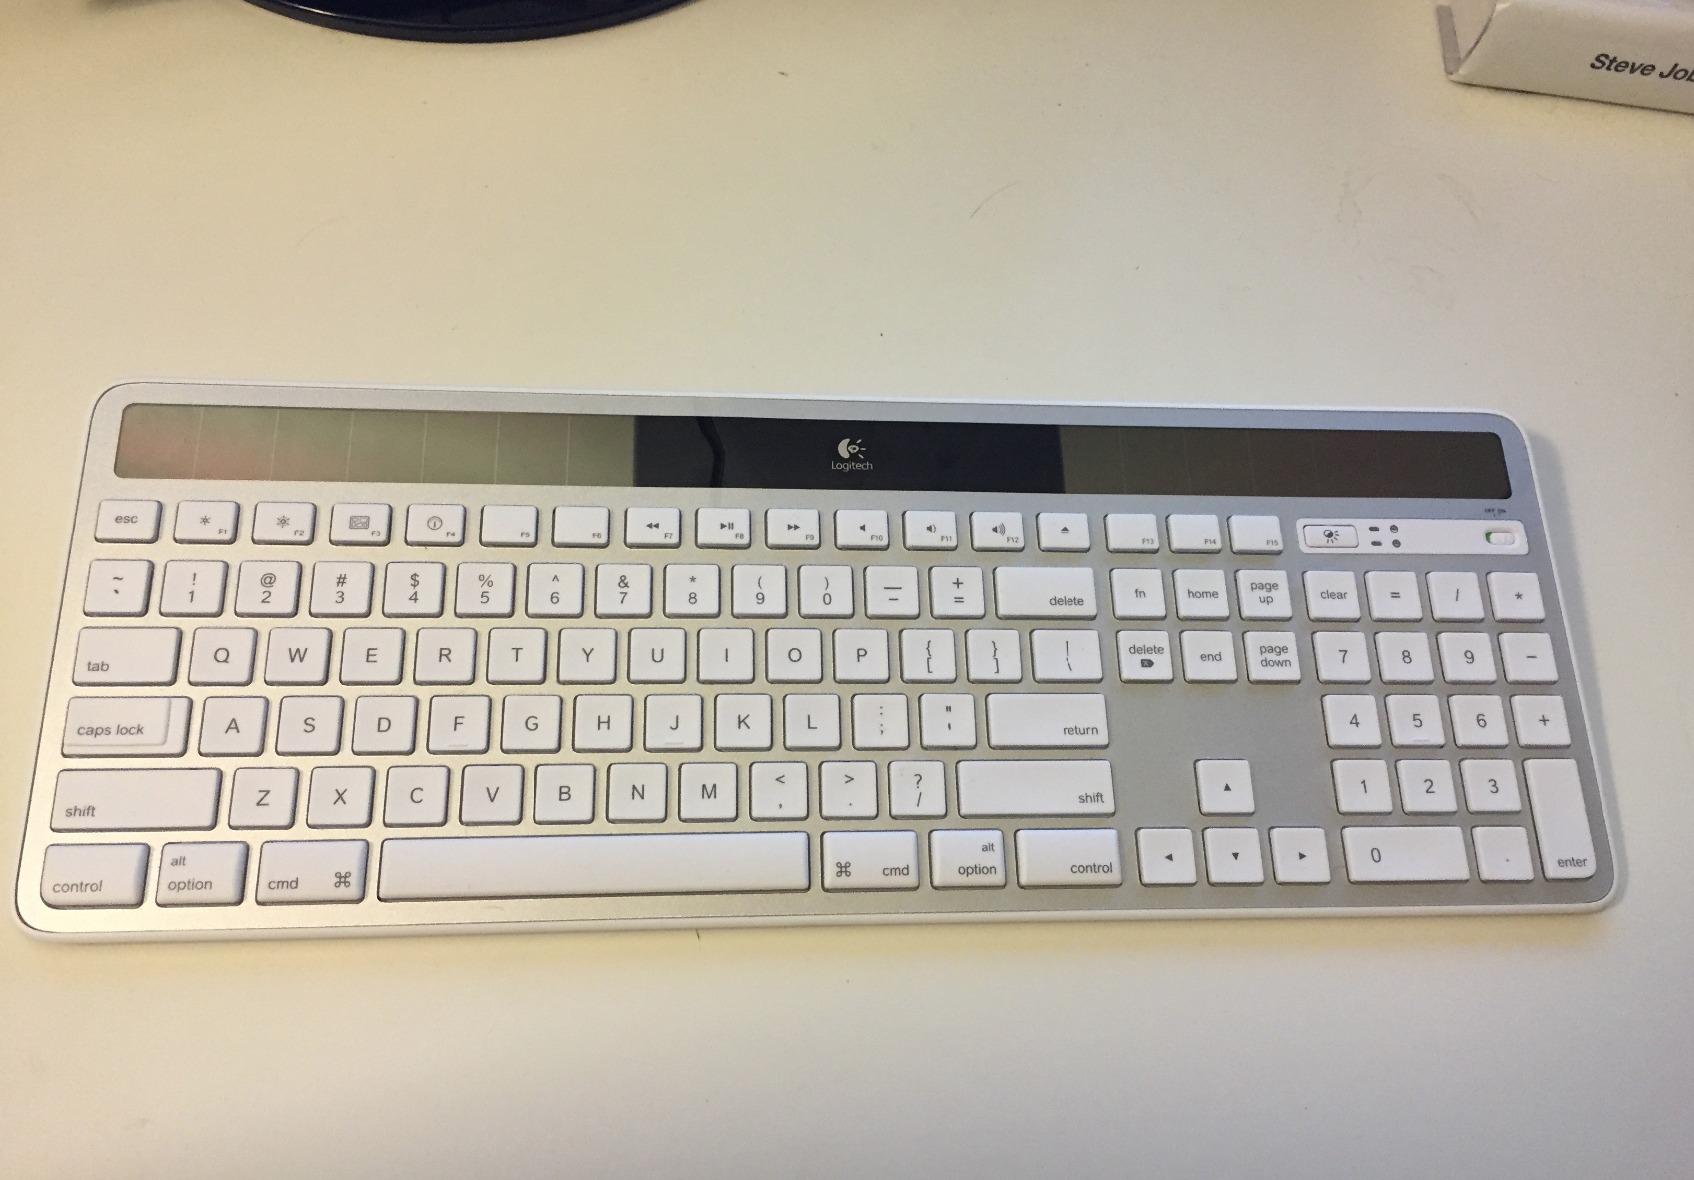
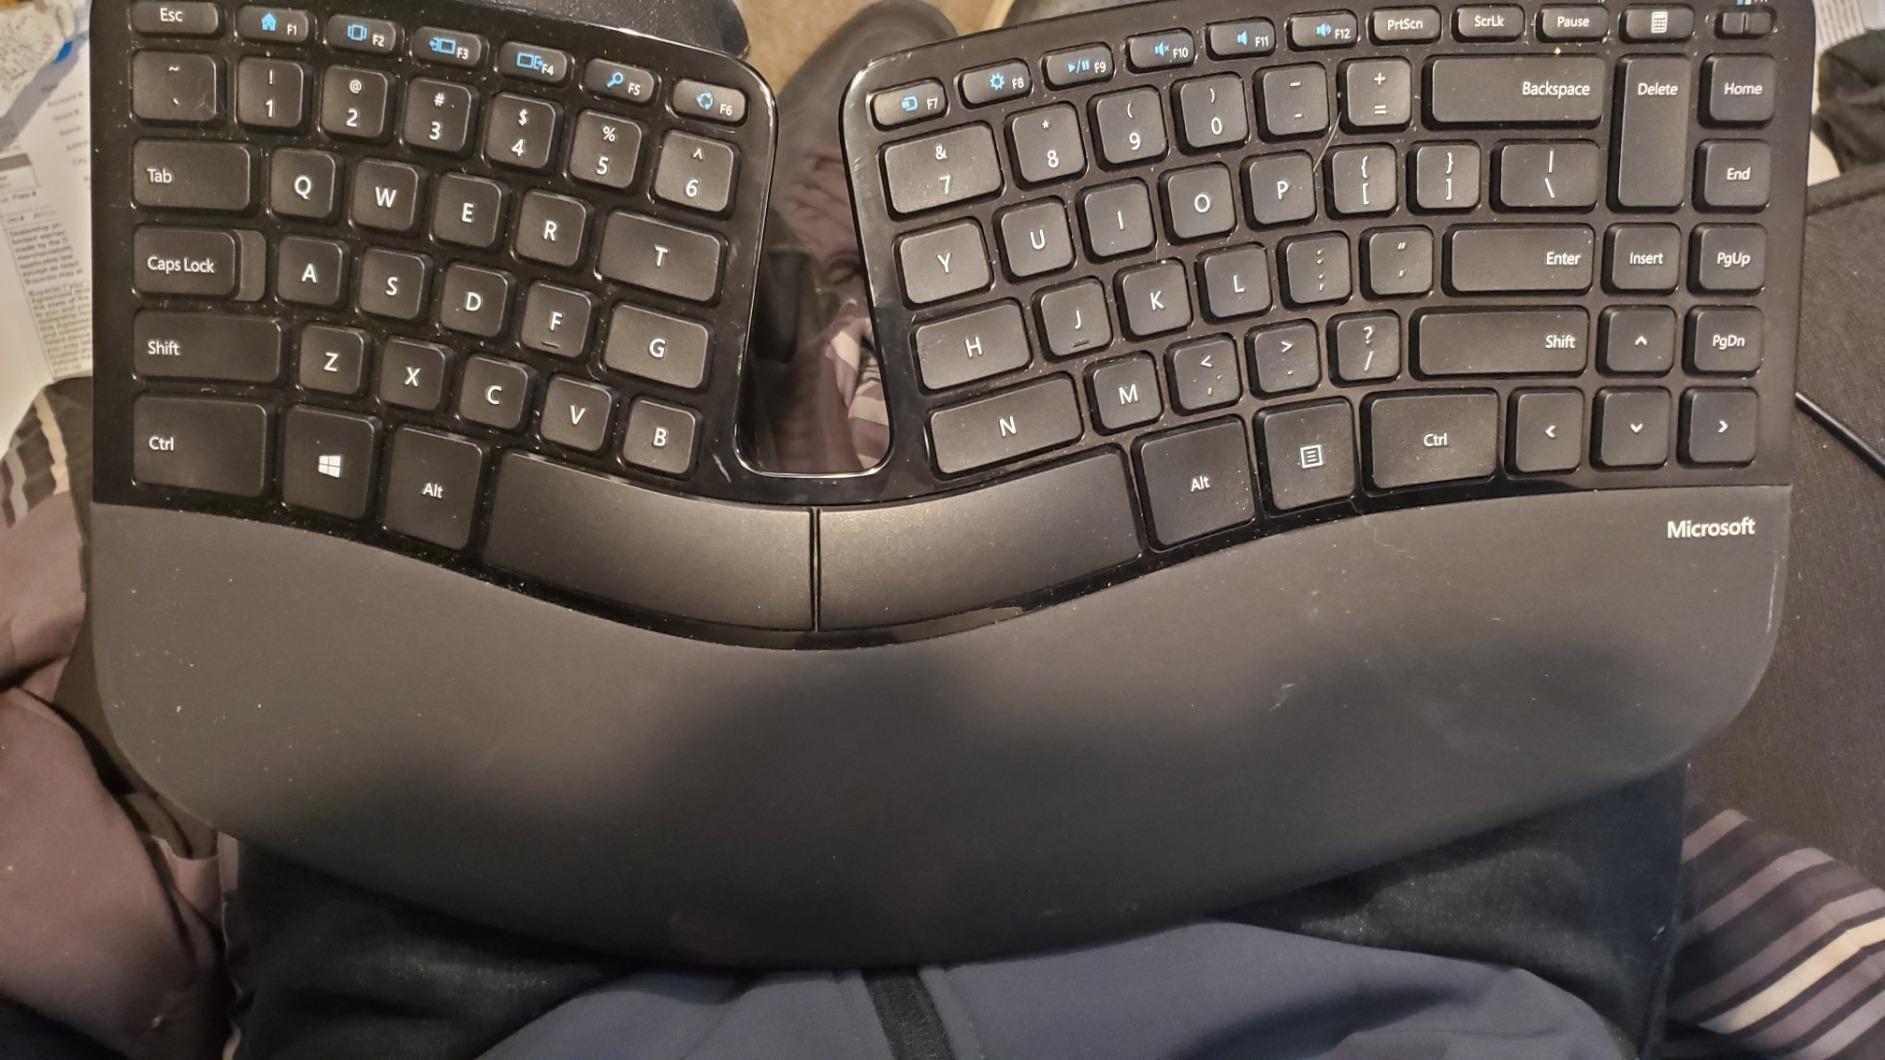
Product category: keyboard
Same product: no